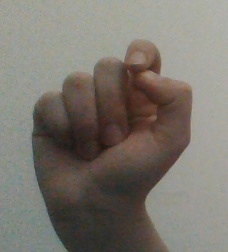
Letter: fa